Audicom

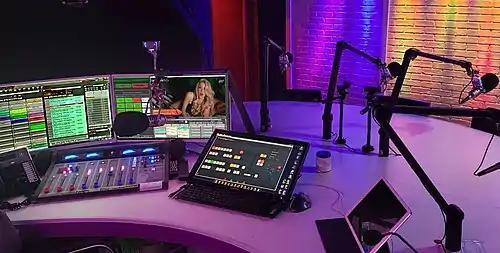
Visual Radio Studio with Audicom and CLOSE at the Xlevel radio station, Puerto Rico. The audio mixer switches TV cameras automatically

Solidyne had the idea of providing the Audicom with the possibility of transmitting audio and video over the Internet simultaneously with the normal broadcast on FM / AM or in the form of WEB radio.